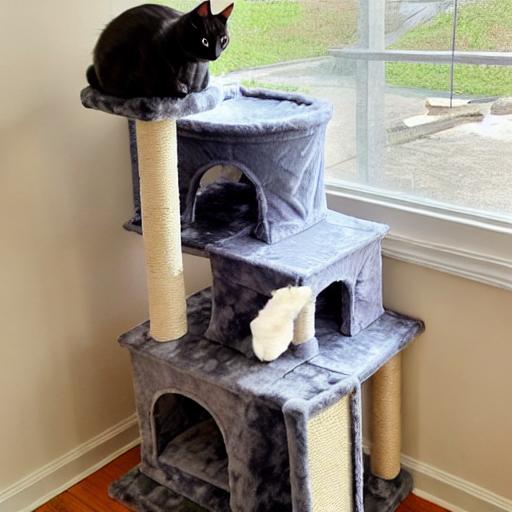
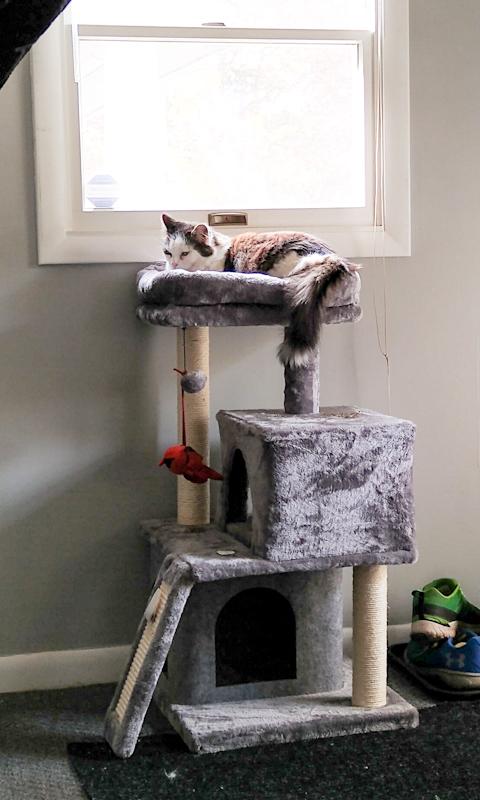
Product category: items_cat tree
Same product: no